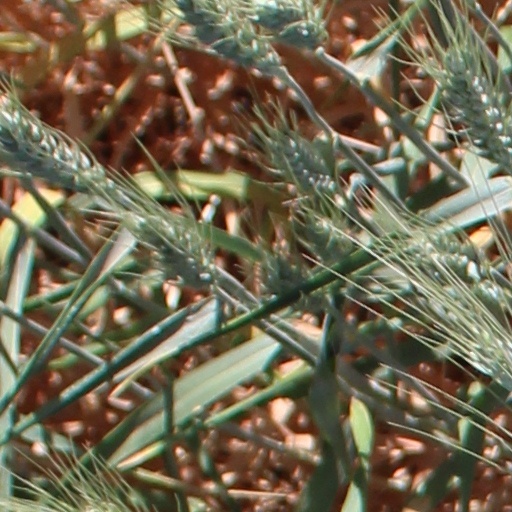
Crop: wheat